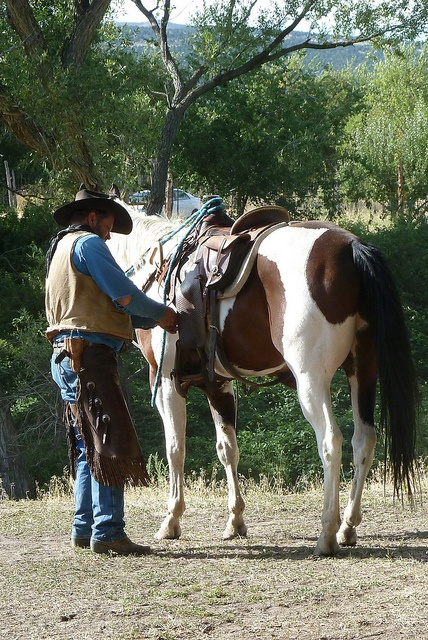
A man dressed like a cowboy looking through a saddle on a horse.
Cowboy checking the saddle straps on his horse.
A cowboy secures a saddlebag on the side of a white and brown horse.
a person grooming a spotted horse with trees in the background
A cowboy putting a sadle on a brown and white spotted horse.